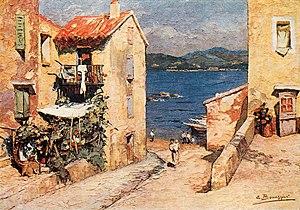
Petit port (Saint-Tropez), salon de 1938
Émile, Marius, Beaussier est un peintre français, né le 31 décembre 1874 à Avignon et mort le 18 octobre 1943 à Lyon.